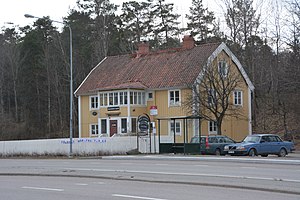
Upplands Väsby / Galleri
Upplands Väsby er en bydel i byen Upplands Väsby och Sollentuna, der ligger i det svenske län Stockholms län i Uppland. Upplands Väsby var frem til 2015 et selvstændigt byområde som også omfattede de tidligere byer Runby, Odenslunda, Bollstanäs og Frestaby. Motorvej E4 og Ostkustbanan med Stockholms pendeltåg går igennem bydelen, der ligger 25 kilometer fra Stockholms centrum og 45 kilometer fra Uppsala.